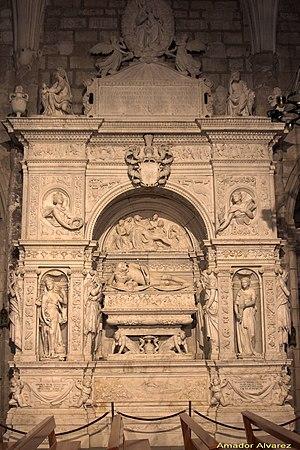
Giovanni da Nola également connu sous le nom de Giovanni Marigliano, est un sculpteur et architecte italien de la Renaissance, actif à Naples.